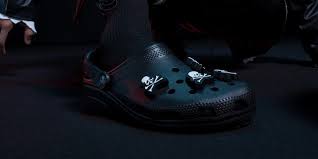
Label: Clog